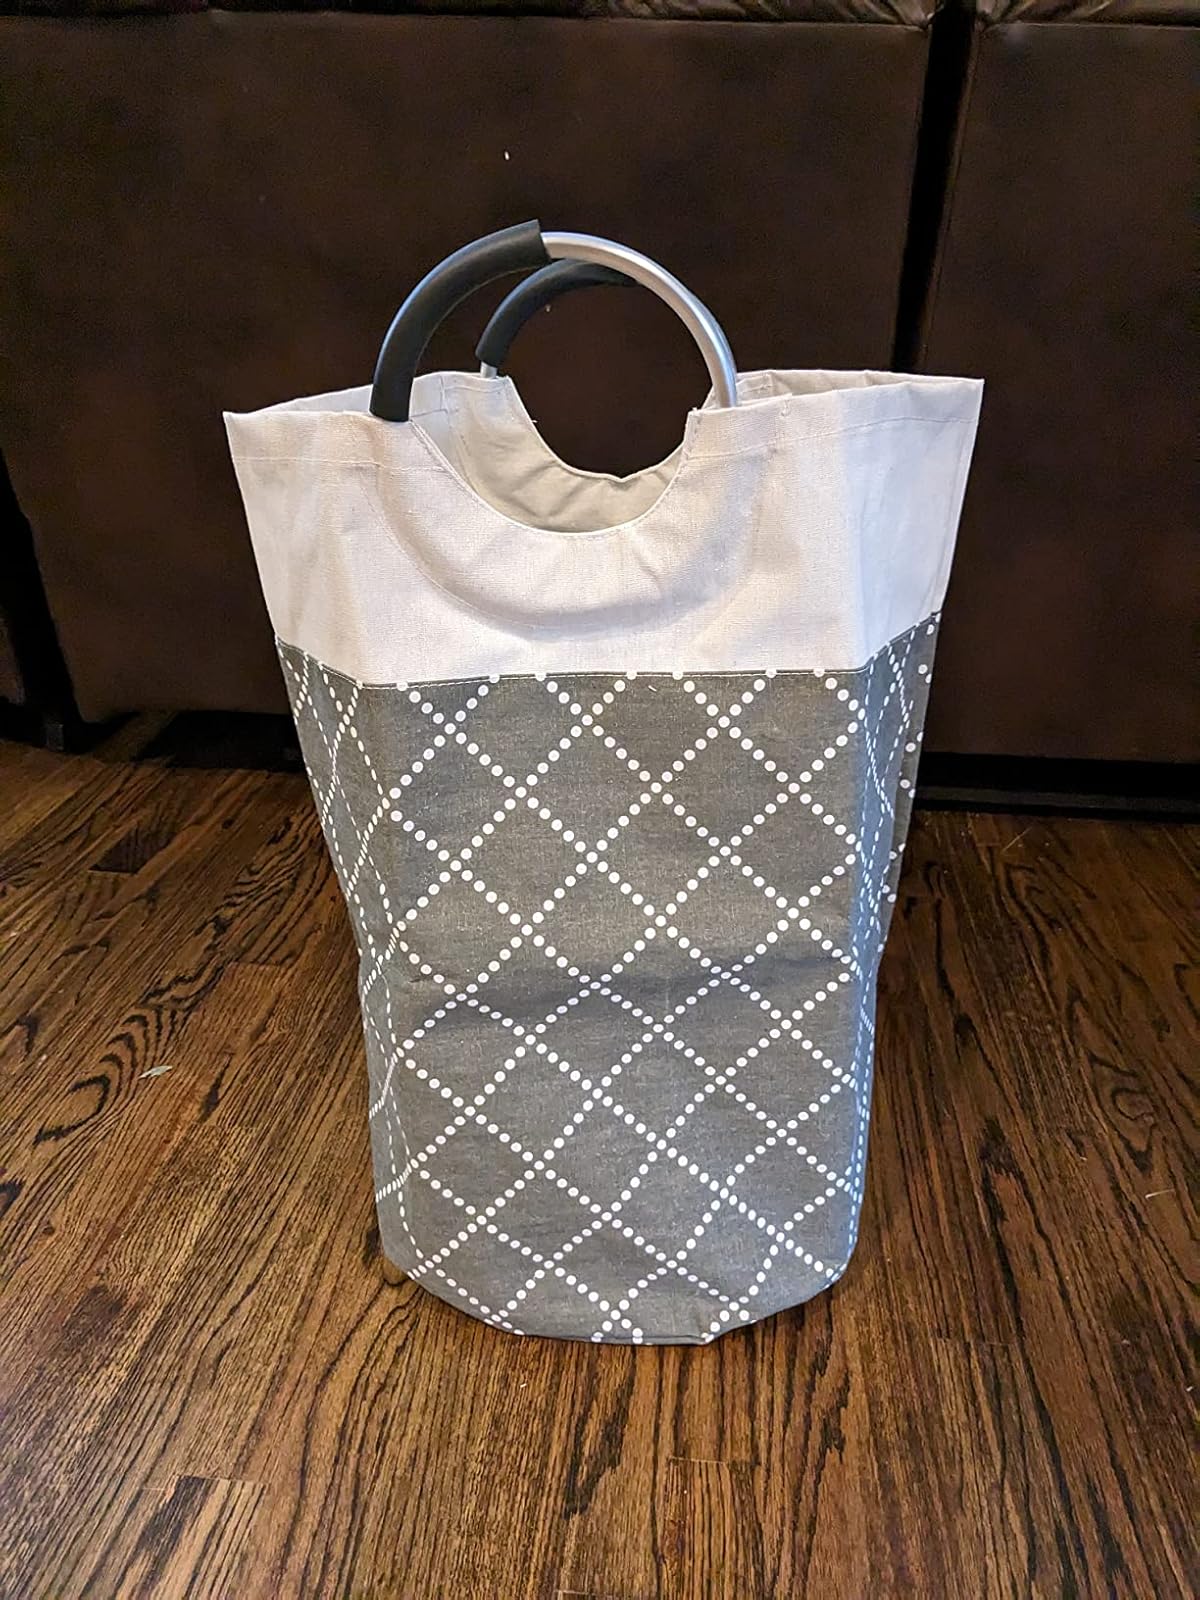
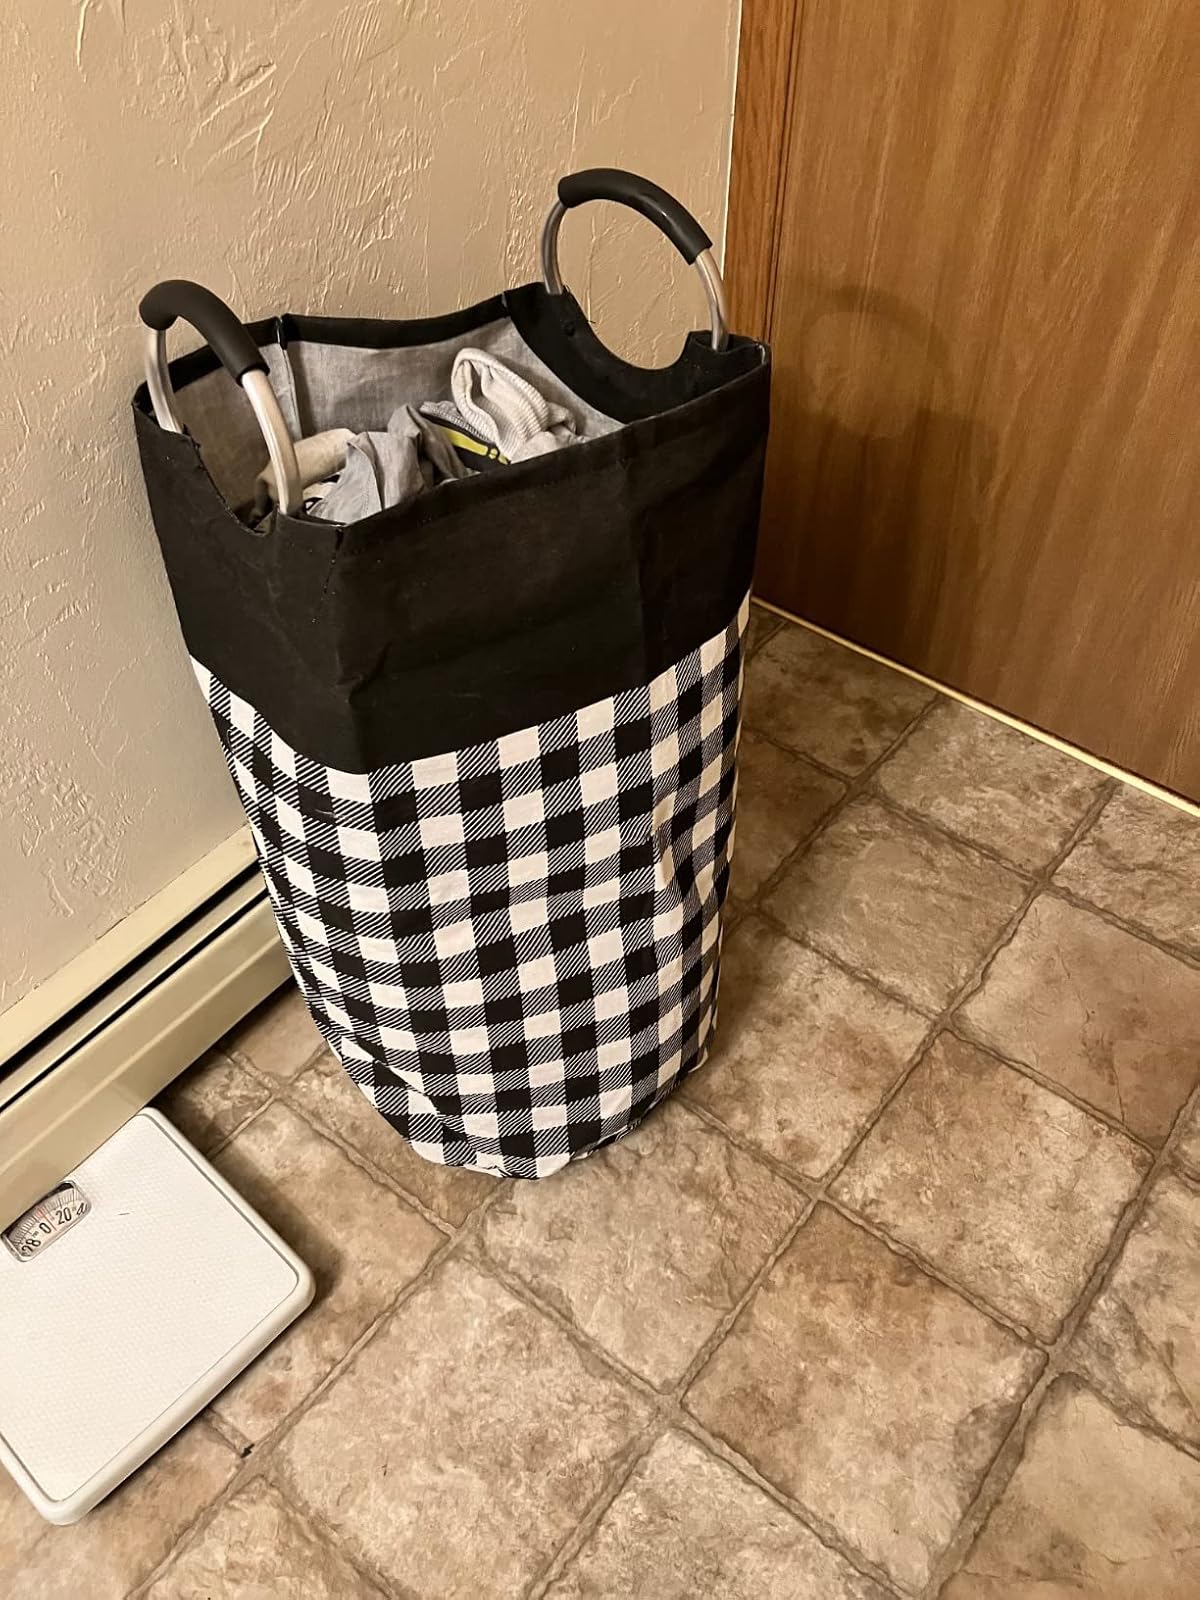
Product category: items_hamper
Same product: no